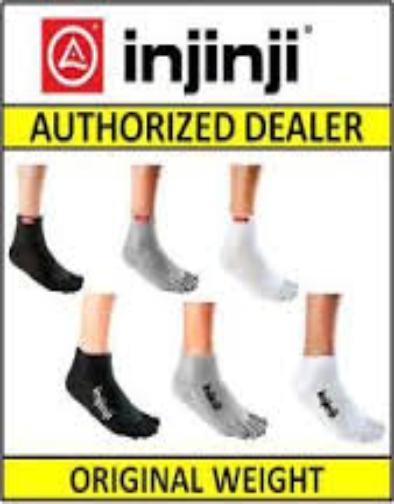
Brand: Injinji
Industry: Clothes